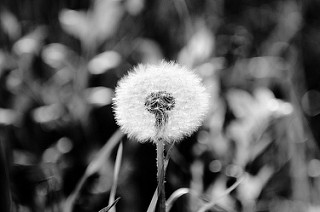
Flower: dandelion